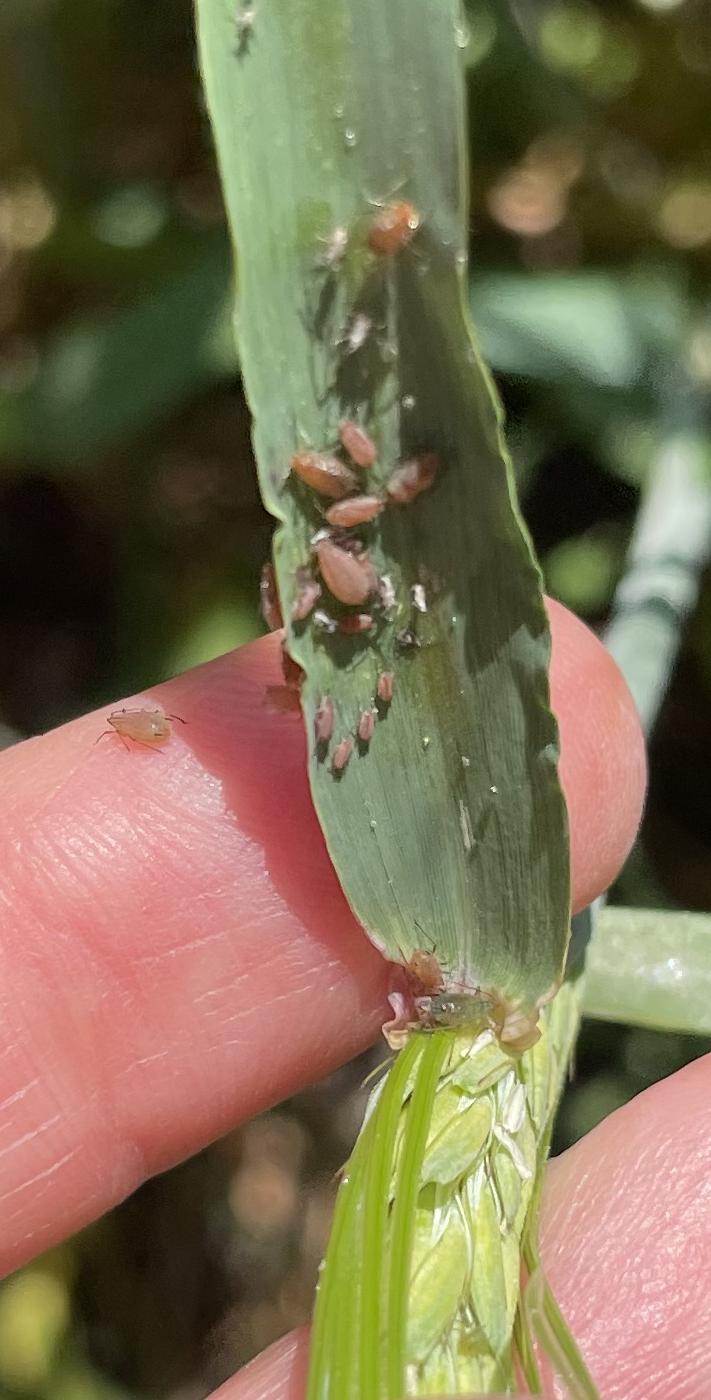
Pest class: english_grain_aphid